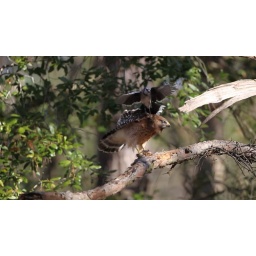
These are video extractions from a video of a Red-shouldered Hawk being harassed by a Blue Jay while eating a Carolina Wren.